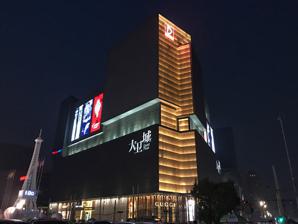
Building: David Plaza (shopping mall)
Country: China
Year built: 2015
Shopping mall in Zhengzhou, China David Plaza Location Jinshui District , Zhengzhou , China Address Erqi Road Opening date 2015 Developer Dennis No. of stores and services Over 700 shops and restaurants Total retail floor area Approximately 400,000 square metres (4,300,000 sq ft) No. of floors 14 above ground and 4 basement levels Parking 2000 parking spaces Website www .dennis .com .cn /dwc /index .jhtml David Plaza ( Chinese : 大卫城 ) is a complex with a shopping mall and a hotel (planned) in Zhengzhou , China . The complex is situated at the crossing of Erqi Road and Taikang Road, within the Erqi commercial area, which is a major shopping district in Zhengzhou. Opened in 2015, it is one of the largest and most luxurious shopping malls in Zhengzhou. Features The complex has two towers. Tower A houses a Dennis Department Store and Tower B has been planned to house a hotel. The mall is situated in Tower A and the podium building. The first level of the mall houses many high-end brands, including Louis Vuitton , Cartier , Burberry , Yves Saint Laurent , Salvatore Ferragamo , Bottega Veneta , Tiffany & Co. , Bulgari , etc. There is an ice-skating rink on the 5th level and a CGV cinema on the 6th level. Restaurants are mainly located on levels 10 to 12. References